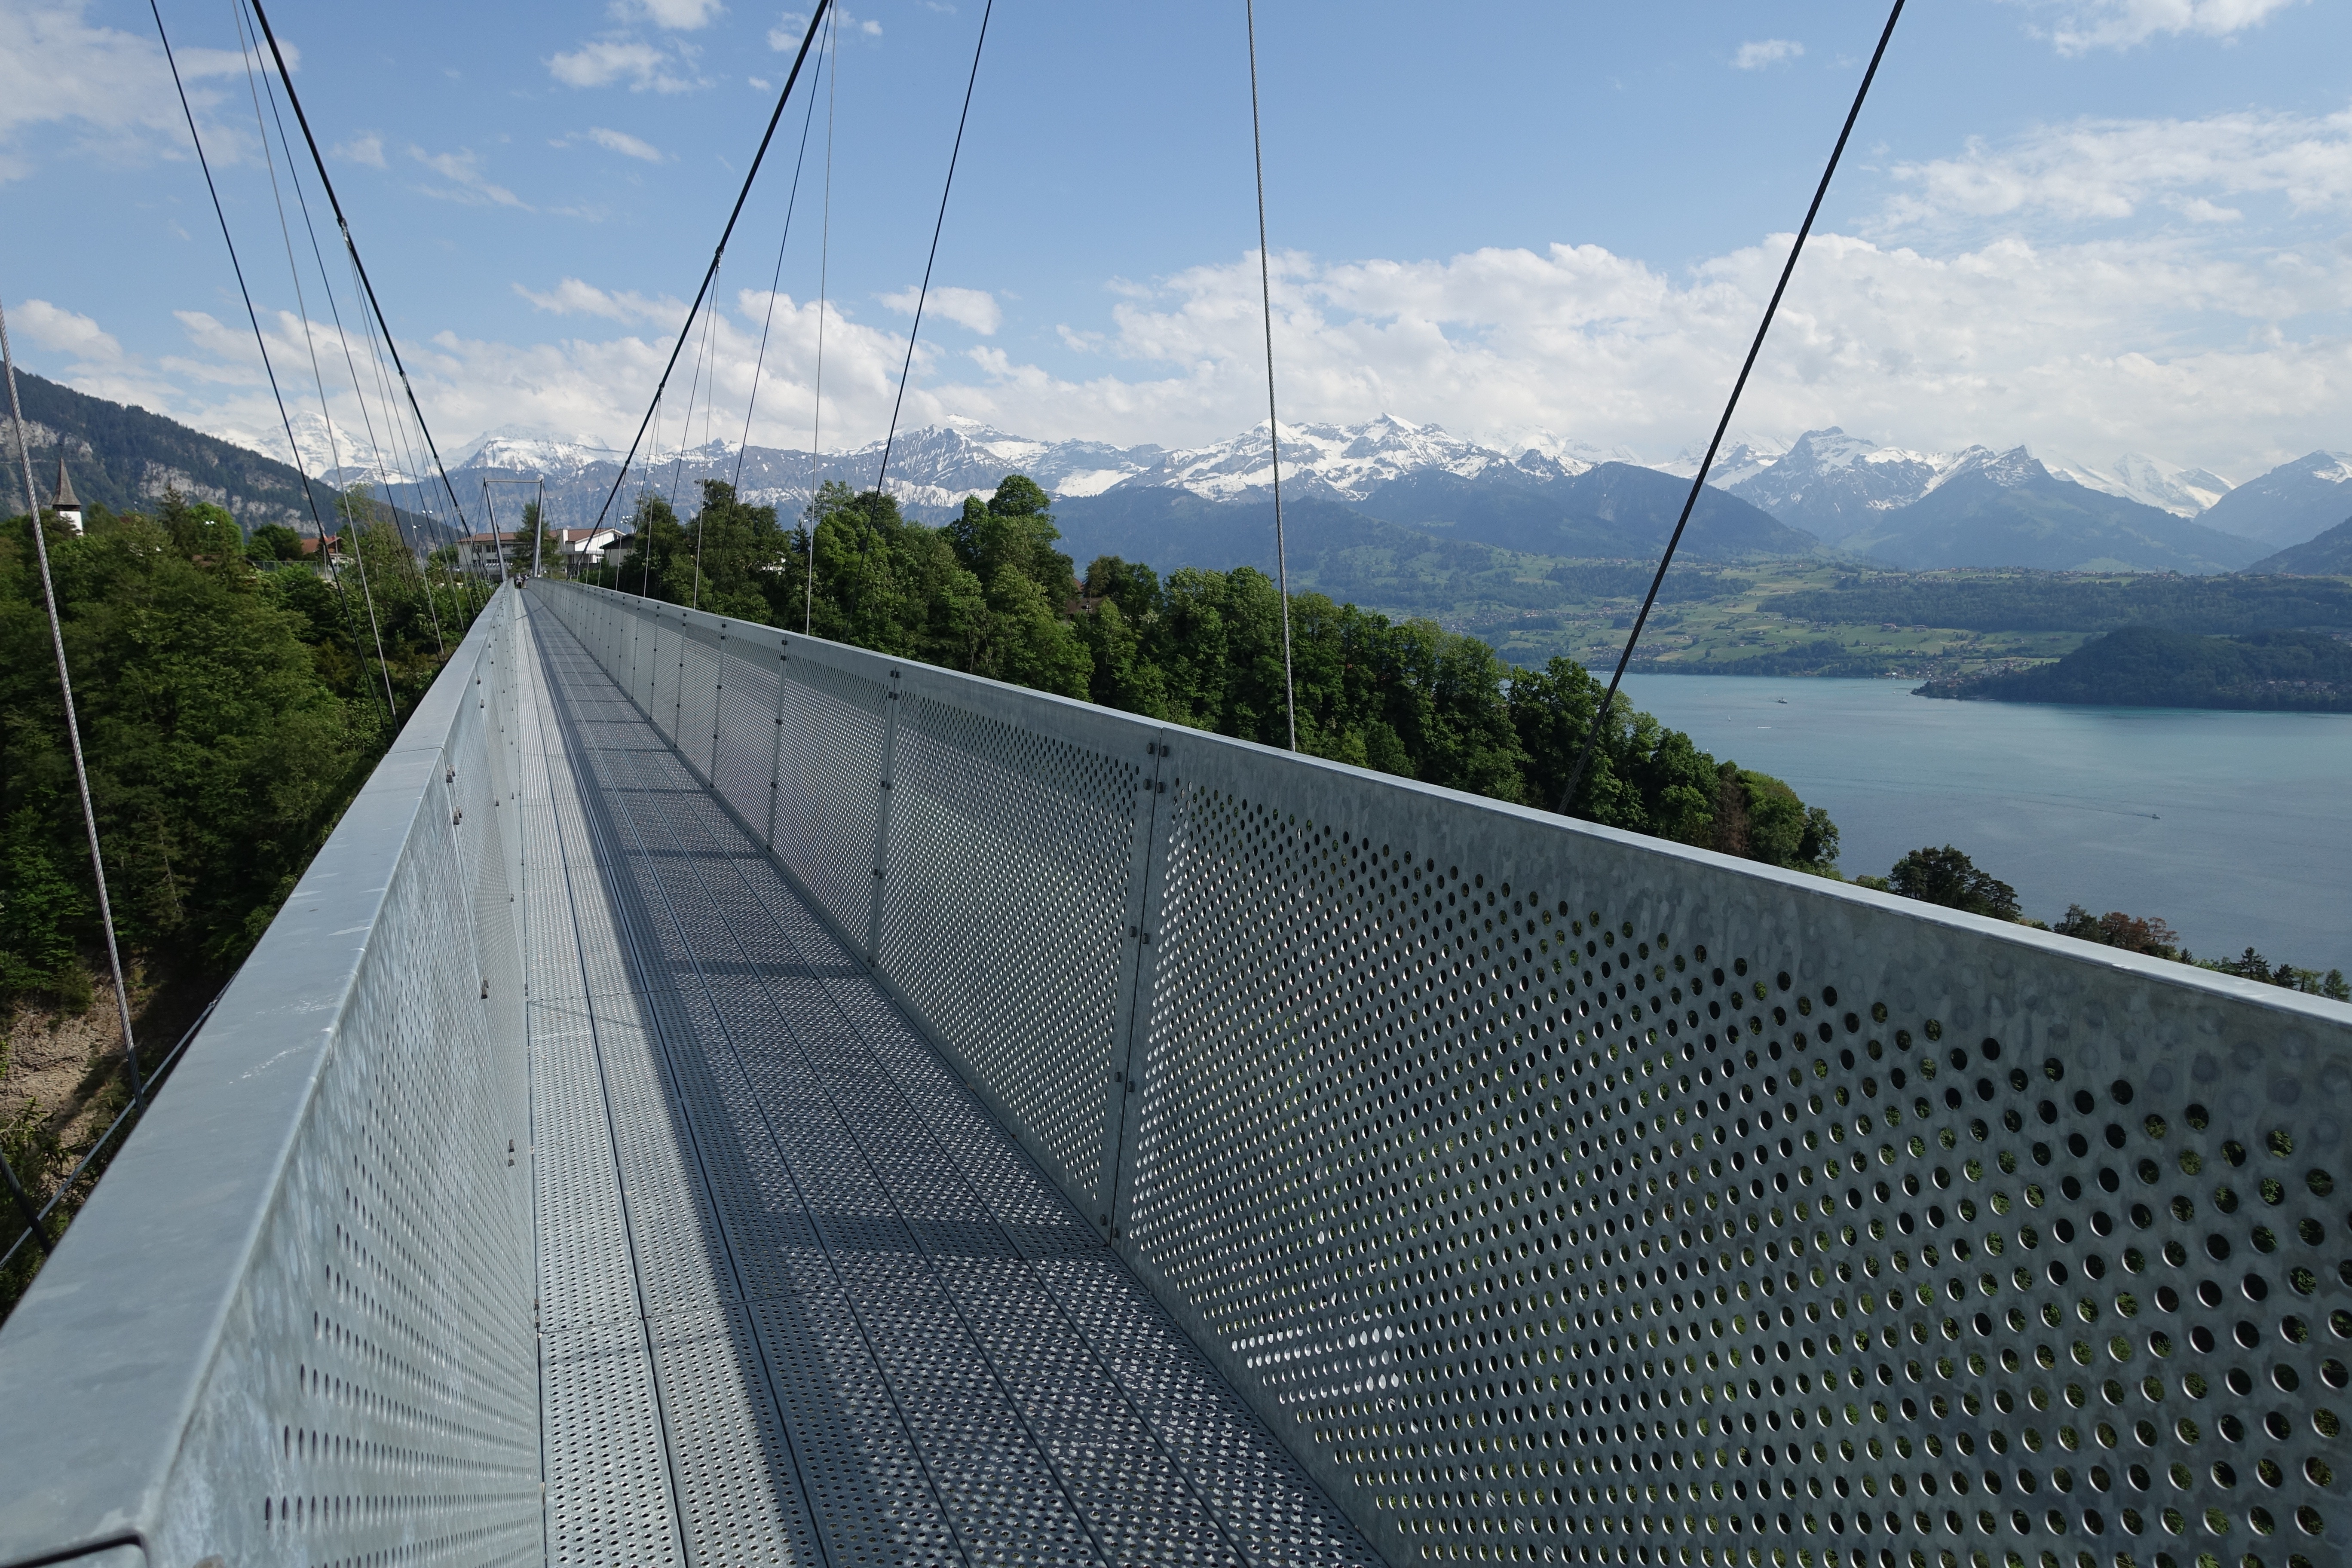
tree, water, pedestrian, mountain, sky, bridge, building, mountain range, suspension bridge, reservoir, modern, switzerland, rope bridge, bridge construction, steel bridge, pedestrian bridge, steel cables, sigriswil, fixed link, extradosed bridge